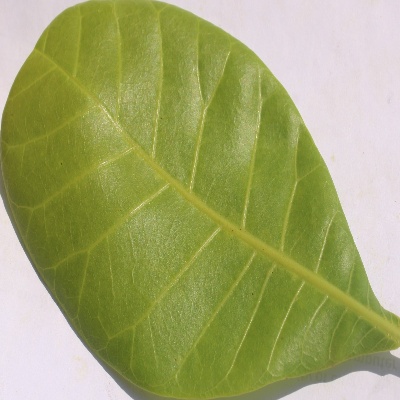
Crop: Cashew
Condition: healthy